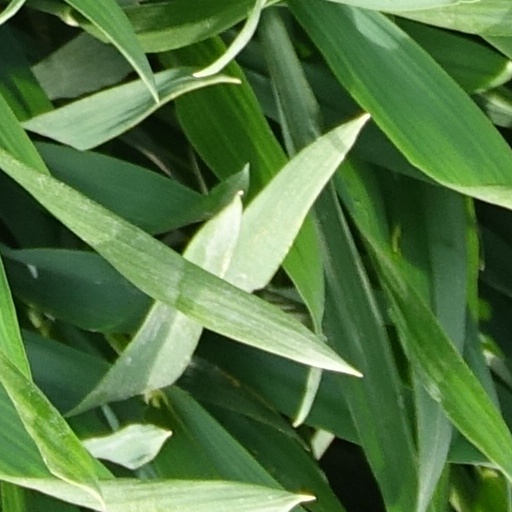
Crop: wheat